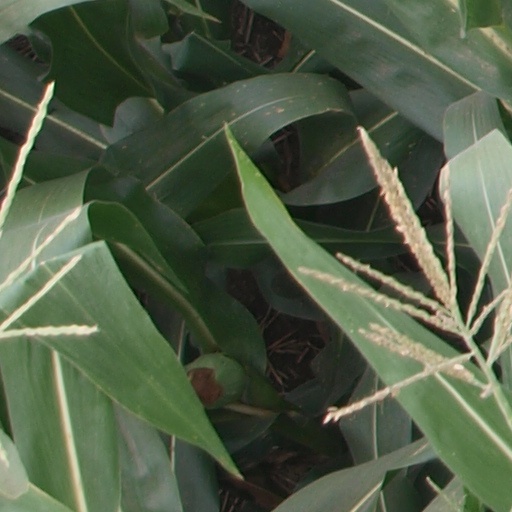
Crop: maize; corn